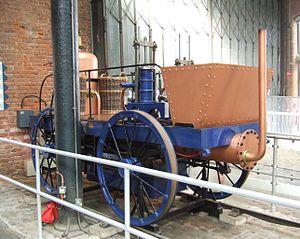
Une locomotive-tender est une locomotive à vapeur dont les réserves d'eau et de combustible ne sont pas emportées sur un tender tracté, mais sur la locomotive elle-même.
La locomotive Novelty est un prototype de locomotive conçu et assemblé par John Ericsson et John Braithwaite en vue du concours de Rainhill de 1829.